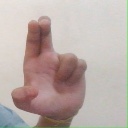
अक्षर: आ